Anchor Shipping and Foundry Company

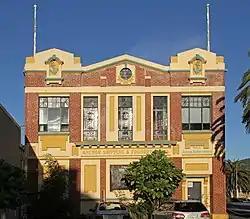
Anchor Shipping & Foundry offices were first used in March 1928

The Anchor Shipping and Foundry Company linked Nelson with other parts of New Zealand from 1870 to 1974. The company's former office remains on the quay at Nelson, as do steps of their foundry, which built one of their ships, repaired their fleet and made other machinery.